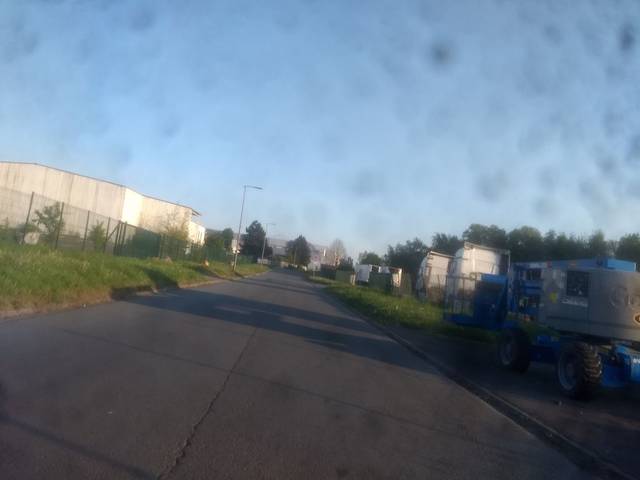
Region: France
Coordinates: 50.291, 2.818